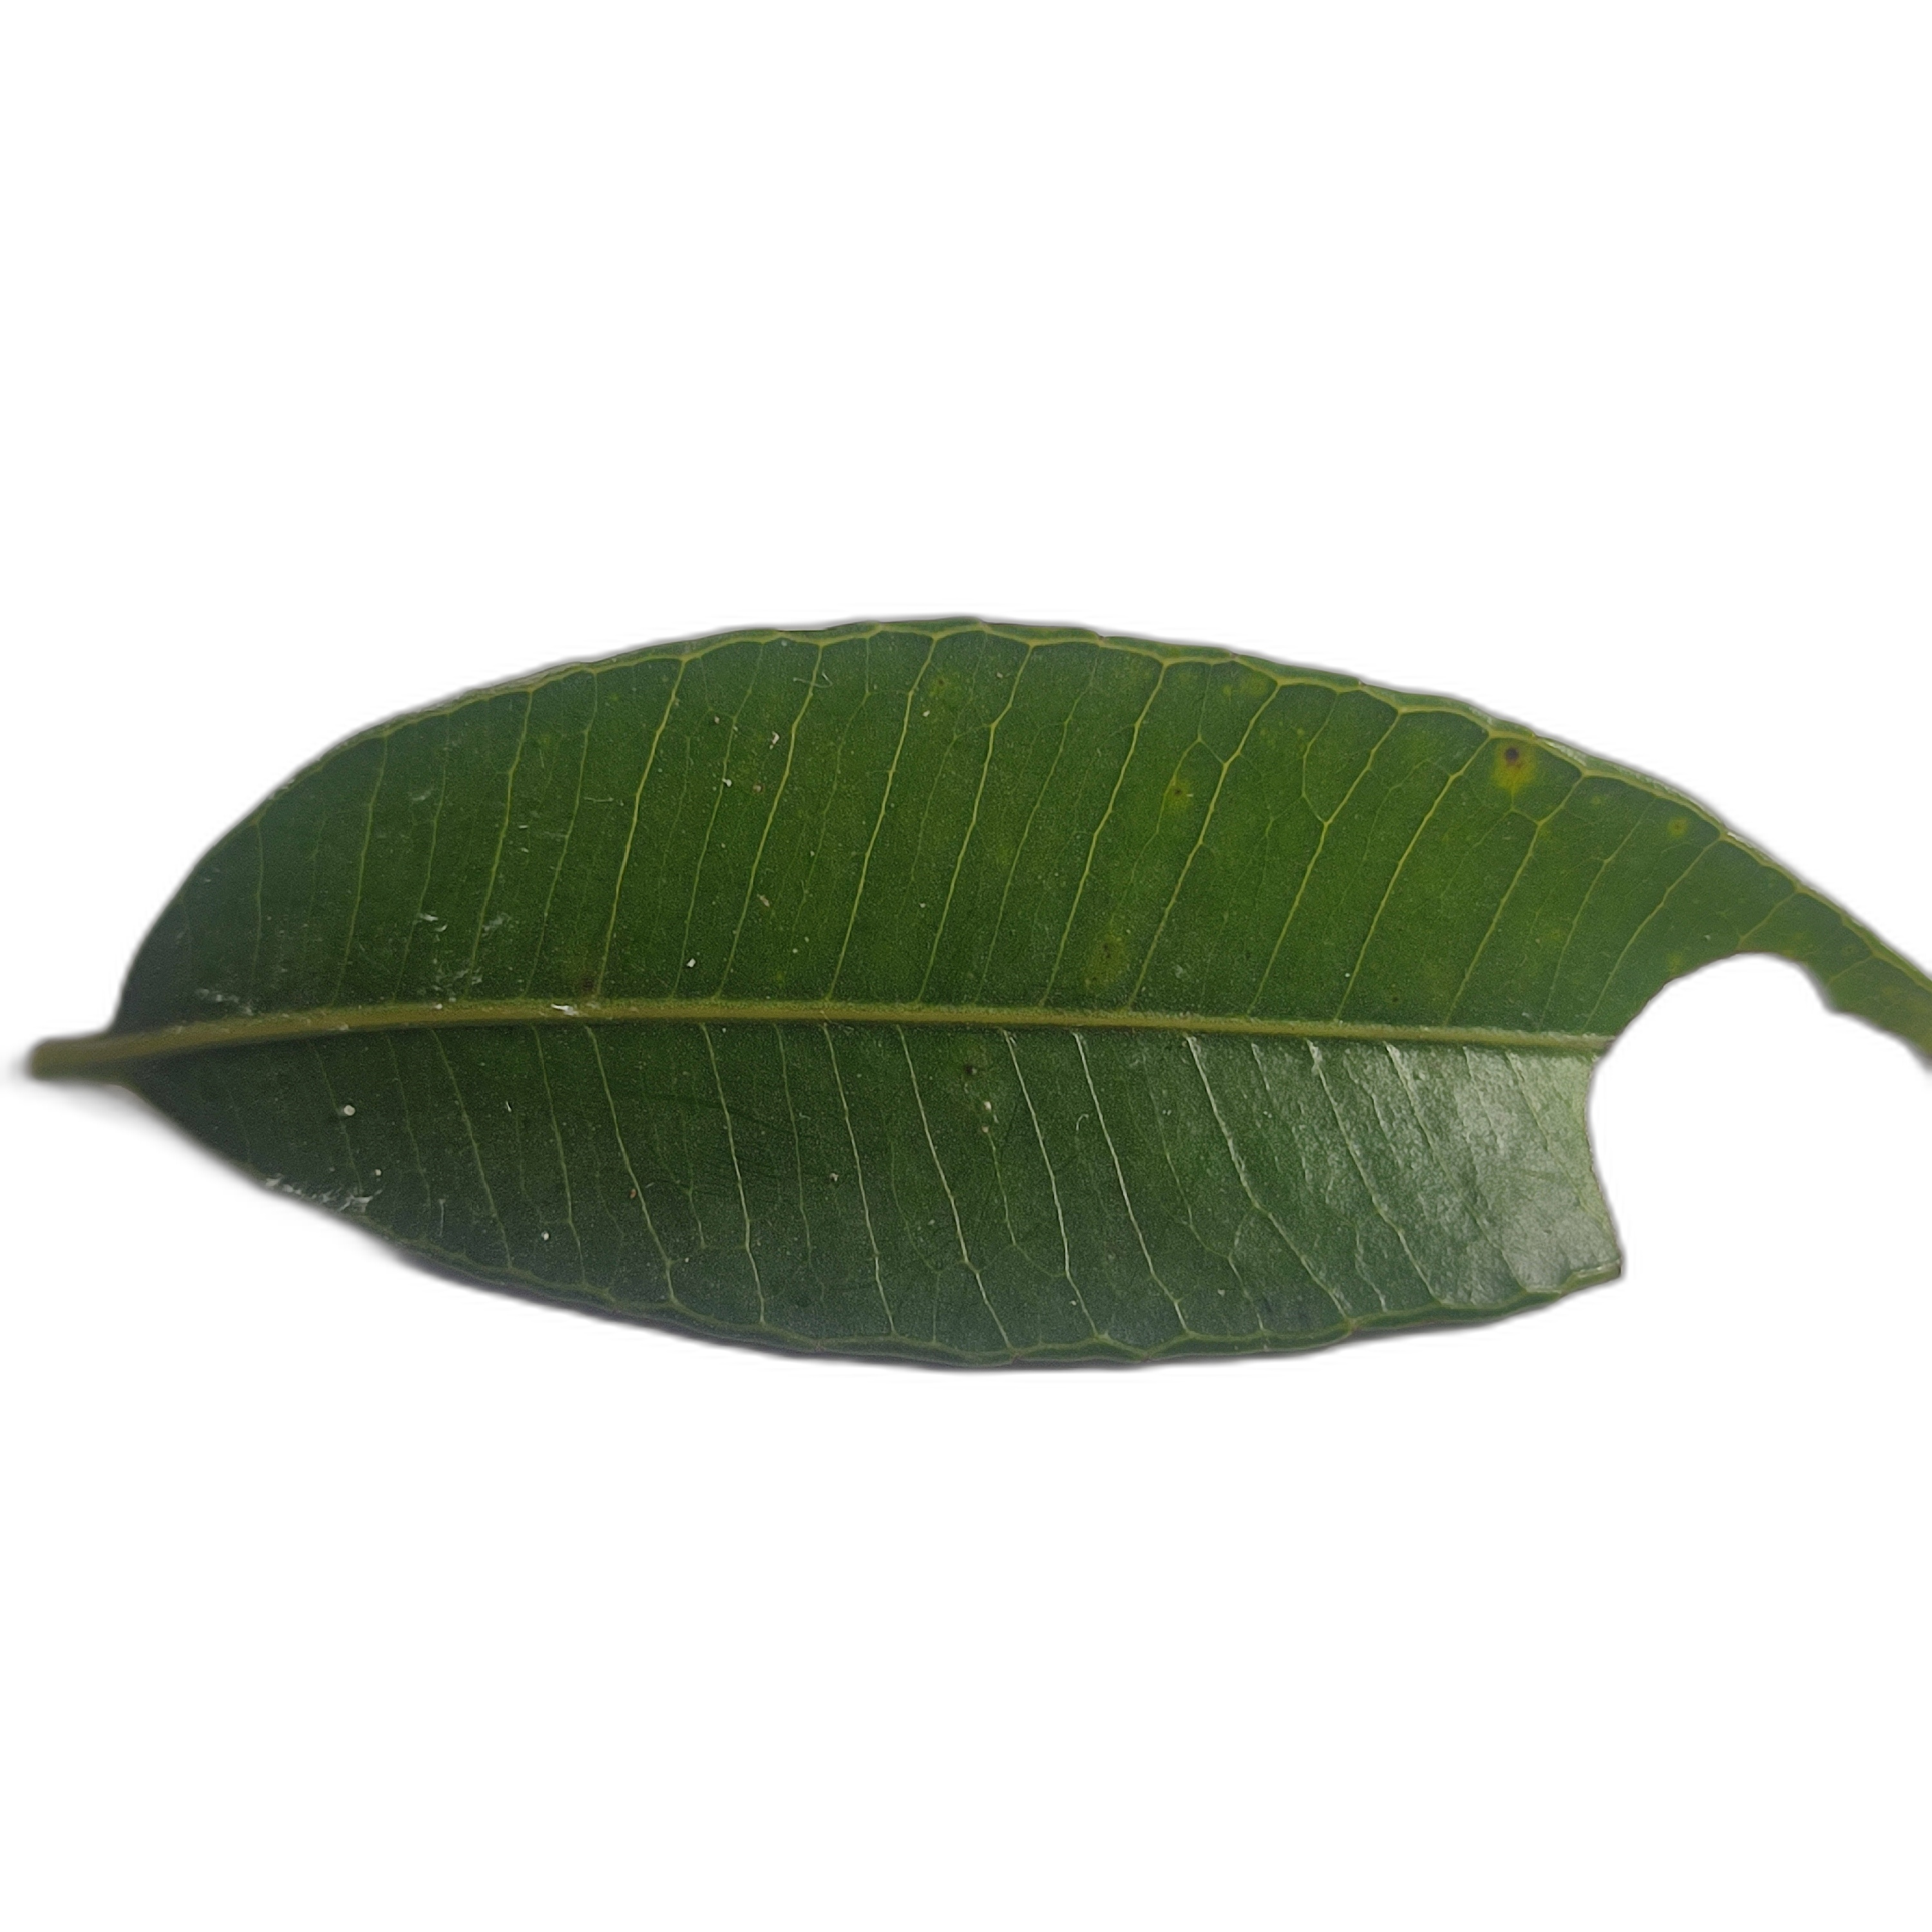
Label: not_healthy